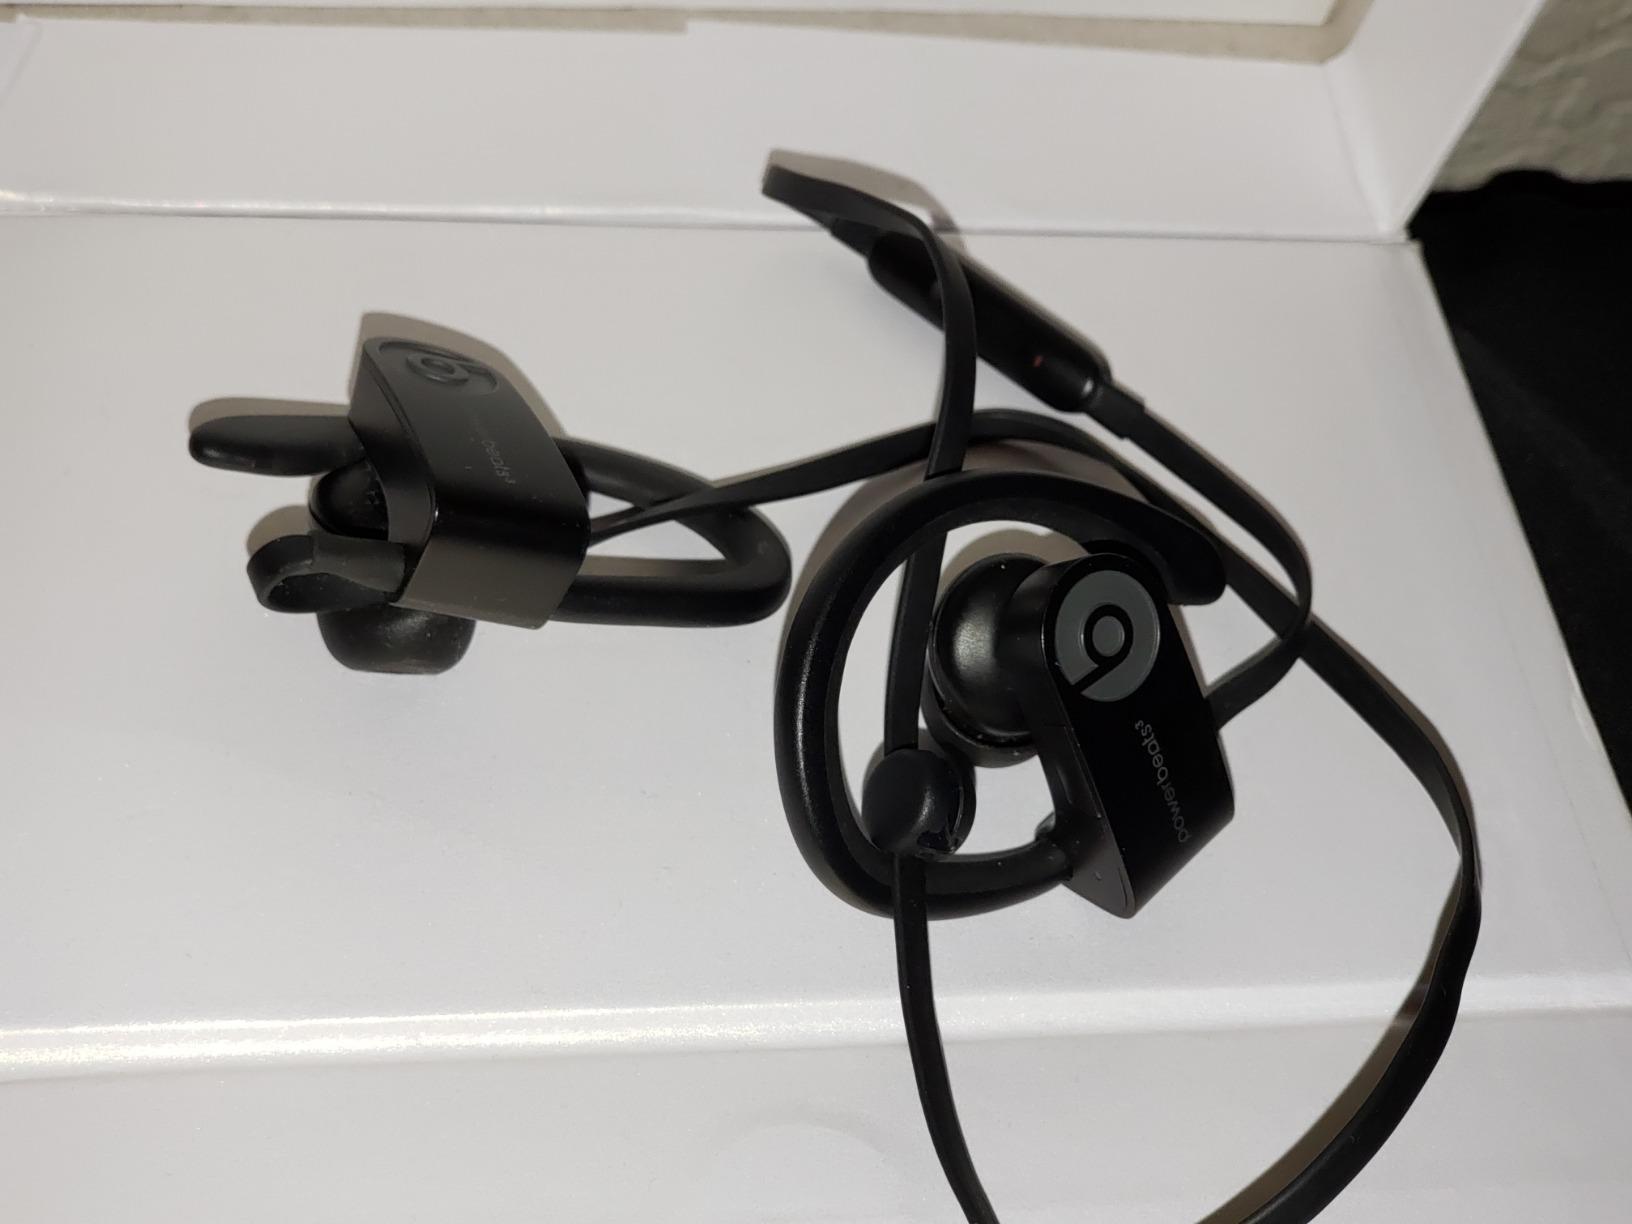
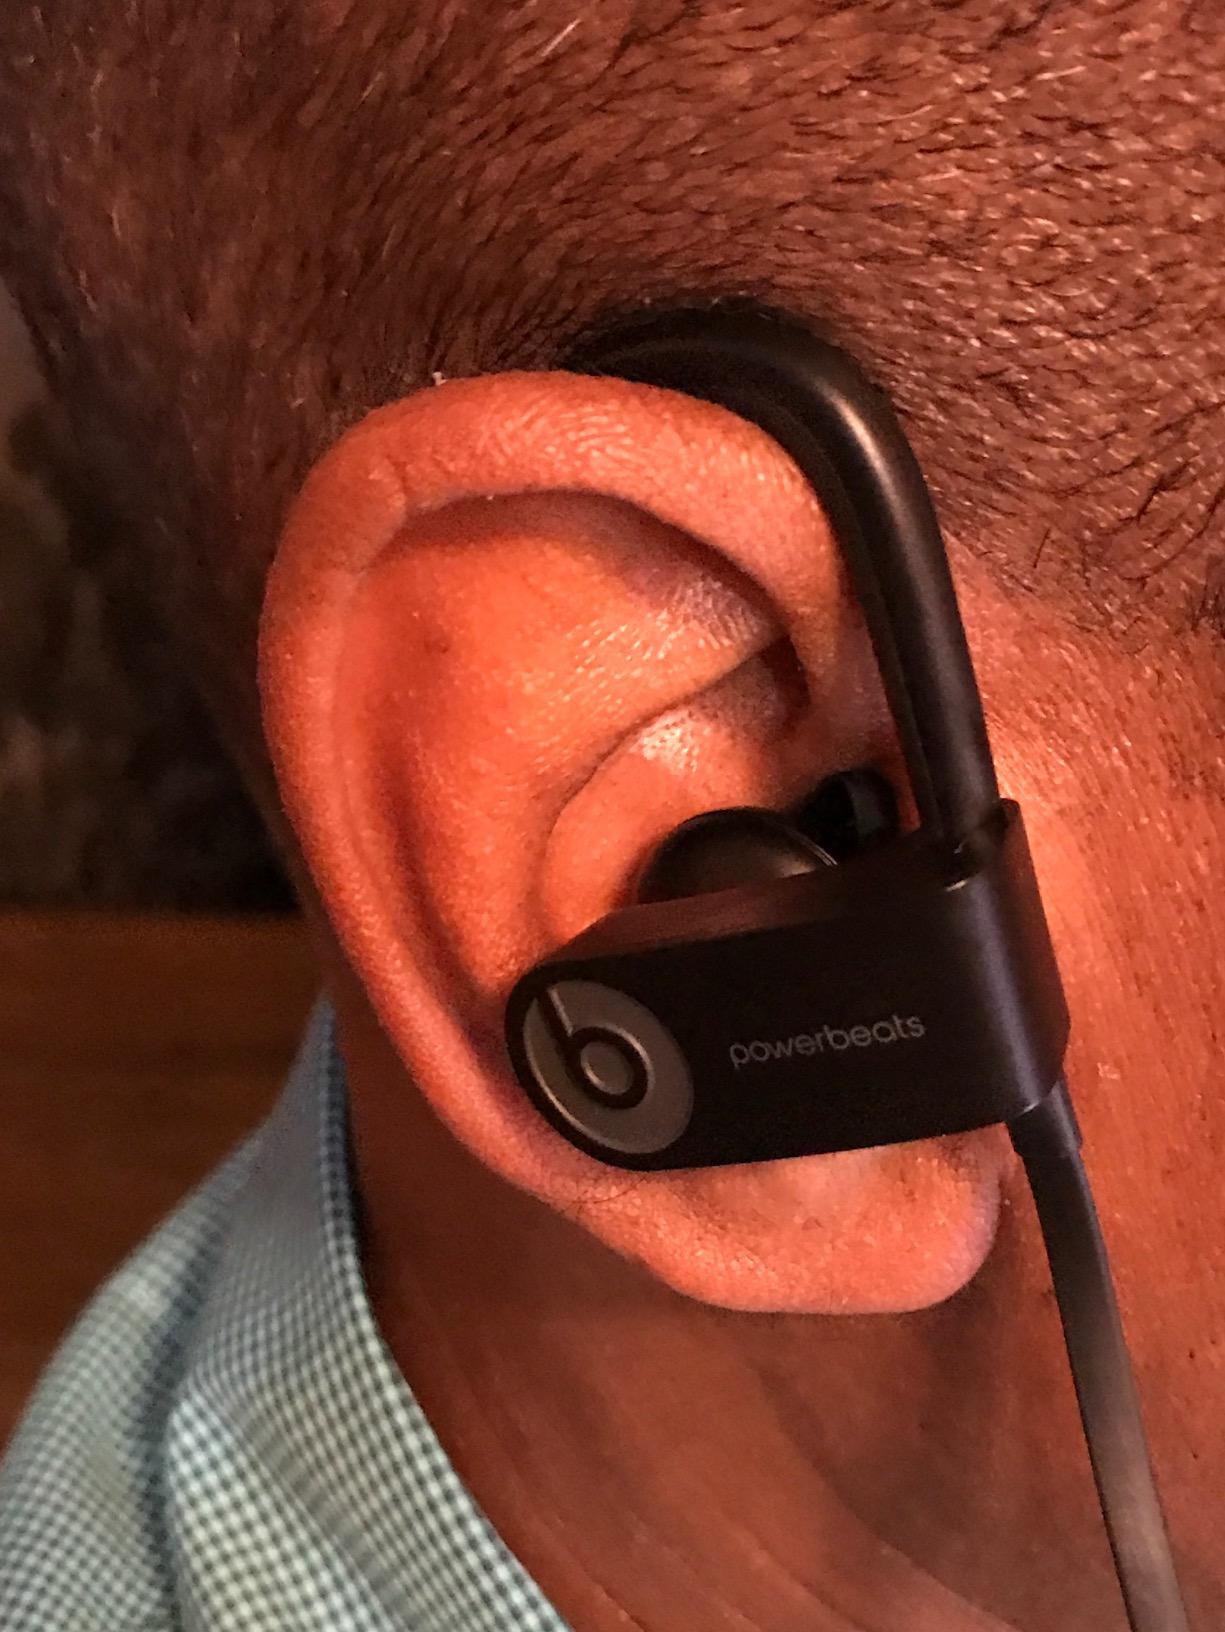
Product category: headphones
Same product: yes